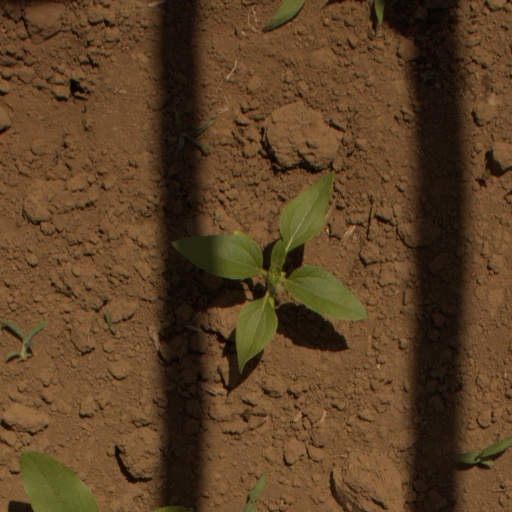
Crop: Jerusalem artichoke